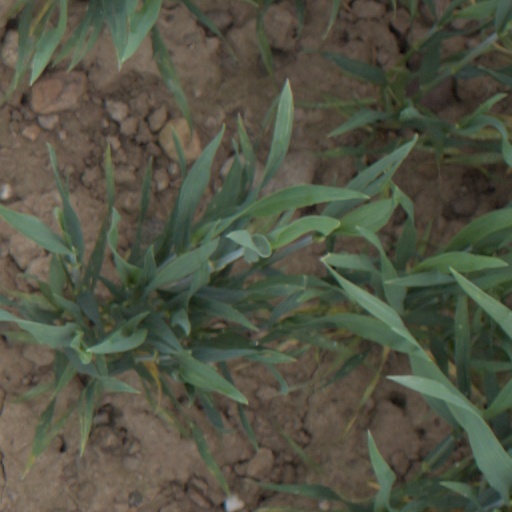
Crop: wheat